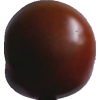
Label: tomato_maroon